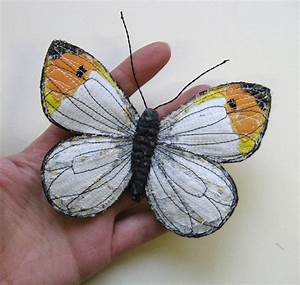
Label: butterfly